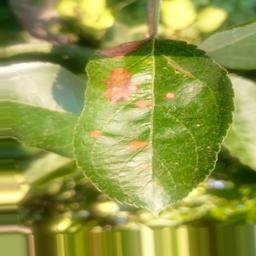
Label: Alternaria